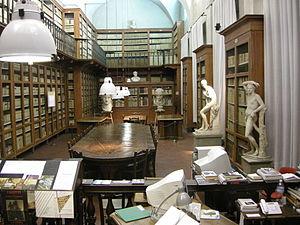
Cette liste des Bibliothèques de Florence recense les collections organisées de livres ouvertes au public dans l'une des capitales mondiales de l'art et de la culture, la ville toscane de Florence.
L'Académie des beaux-arts de Florence est une institution fondée en 1784 par le Grand-duc de Toscane et empereur romain germanique Léopold II du Saint-Empire afin de regrouper les diverses activités artistiques et éducatives dans un même lieu baptisé Accademia di Belle Arti di Firenze.